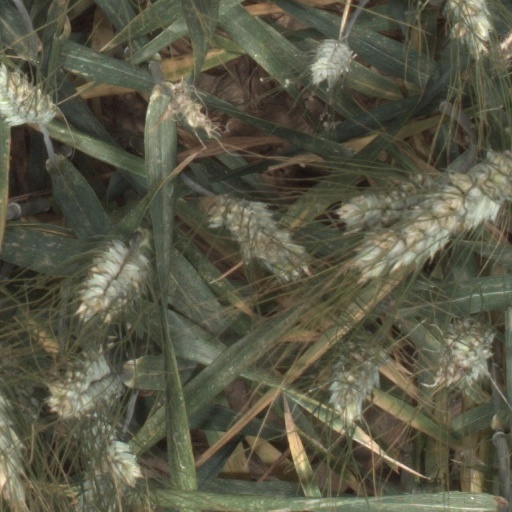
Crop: wheat